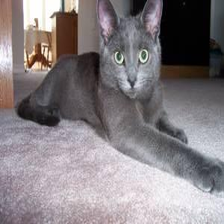
Species: cat
Breed: Russian Blue